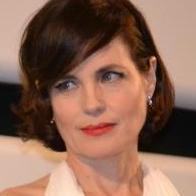
Age: 50